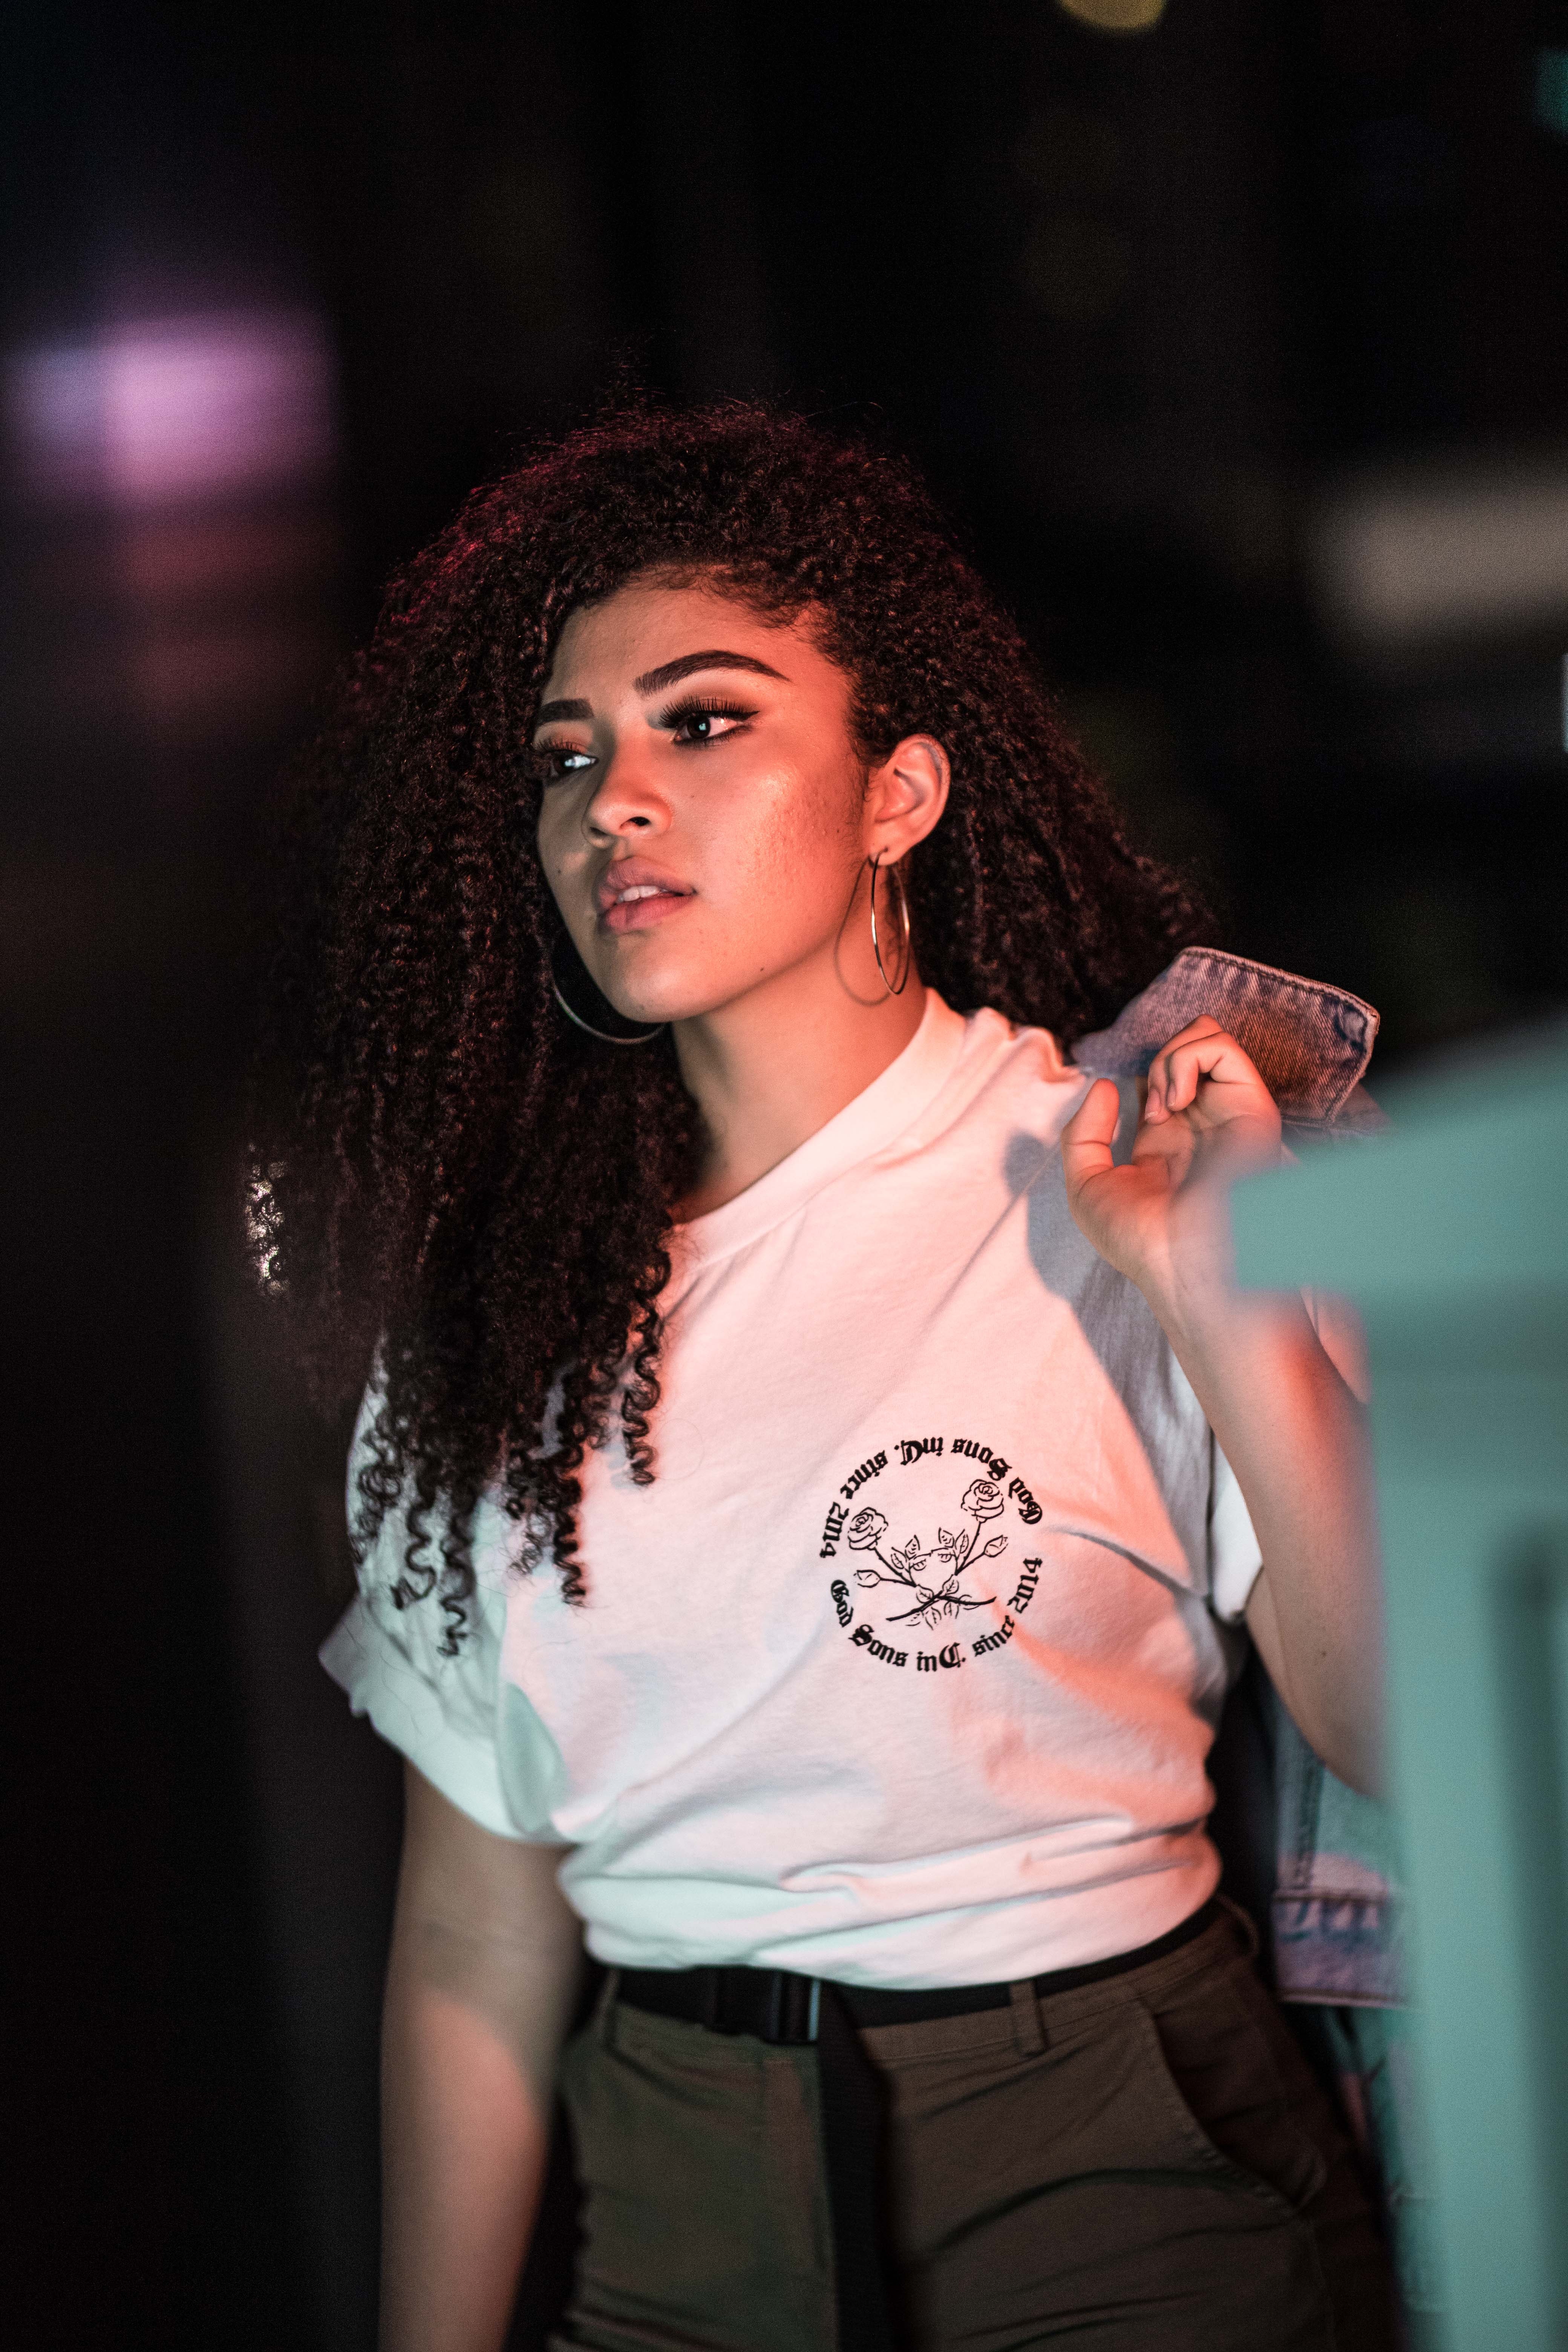
hair, beauty, skin, pink, human hair color, lady, hairstyle, girl, model, fashion, shoulder, fun, human body, black hair, human, performance, long hair, organ, brown hair, cool, music artist, hair coloring, singer, smile, singing